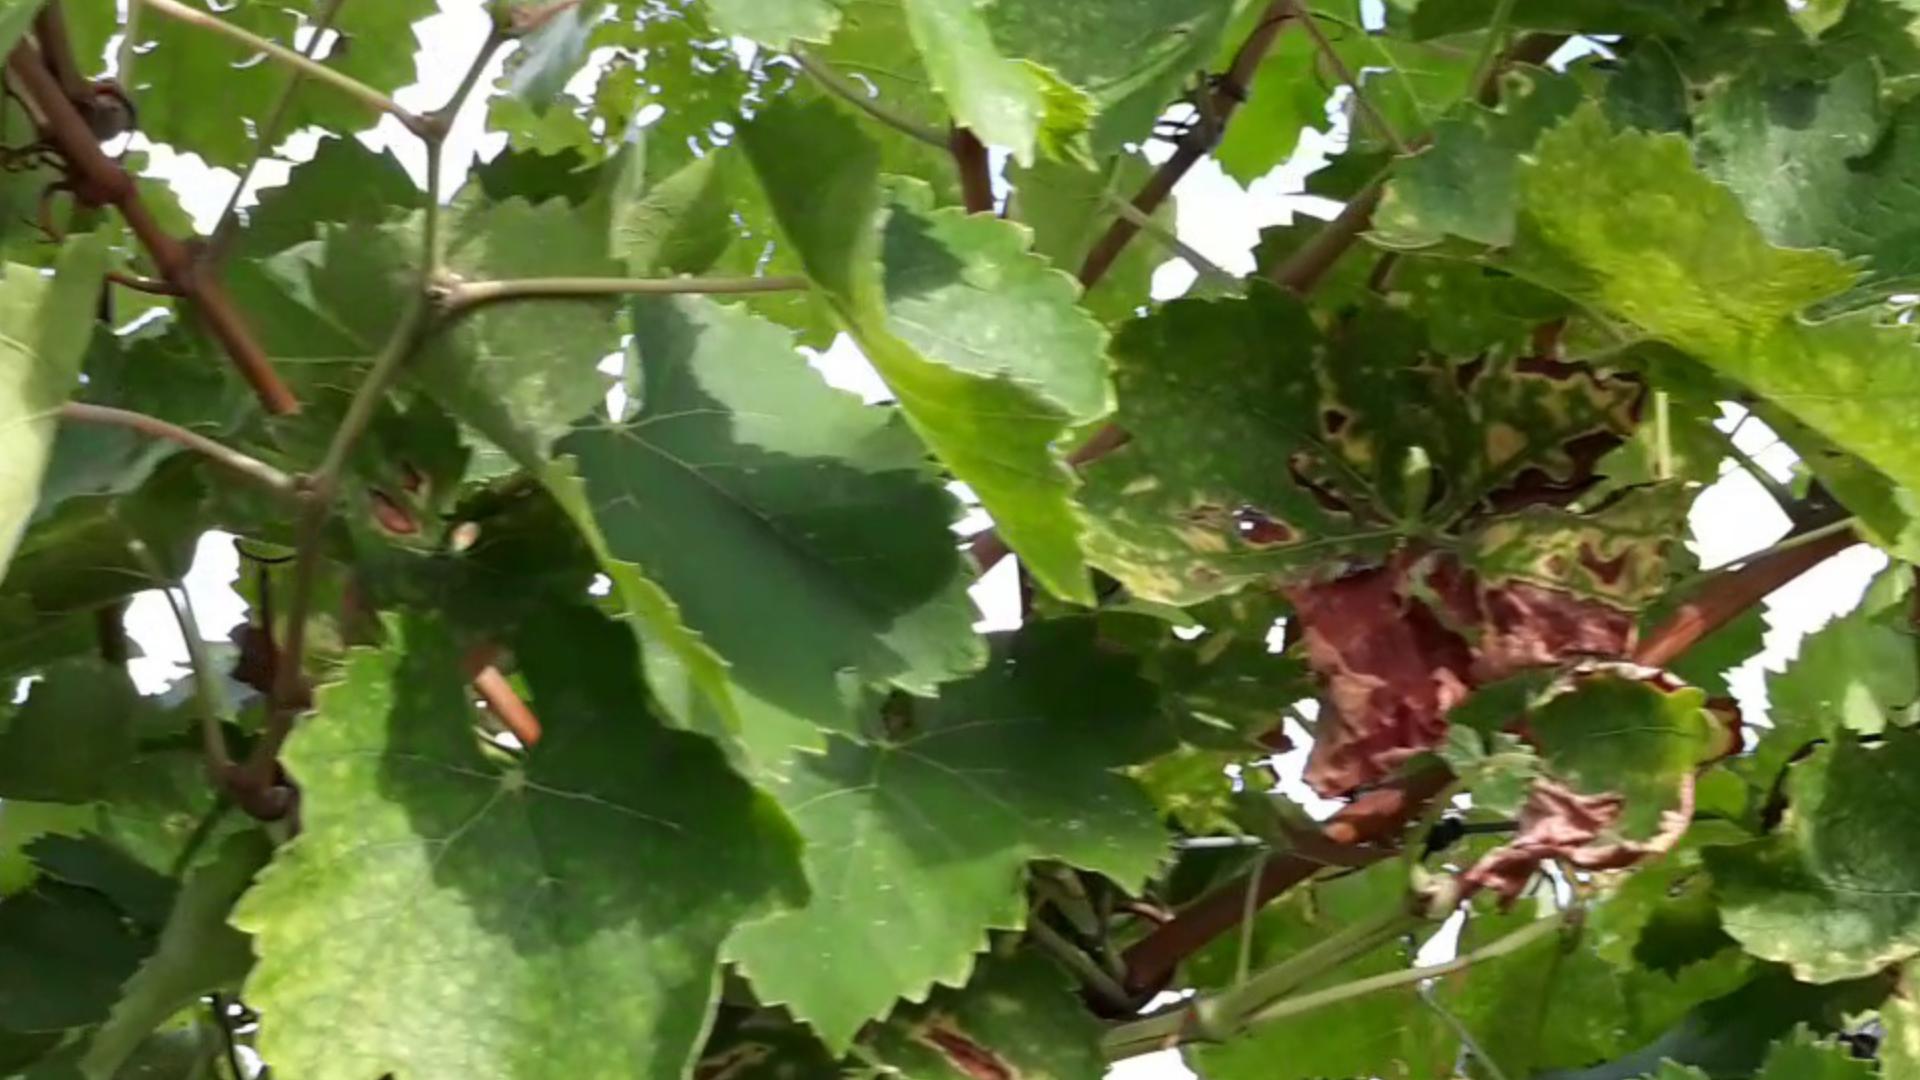
Label: esca